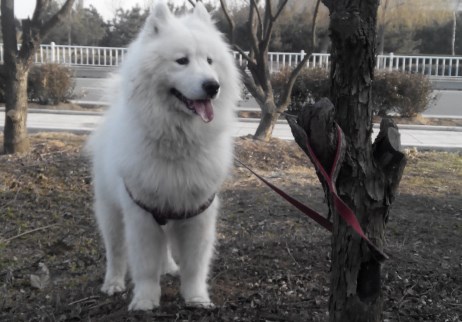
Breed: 2192-n000088-Samoyed